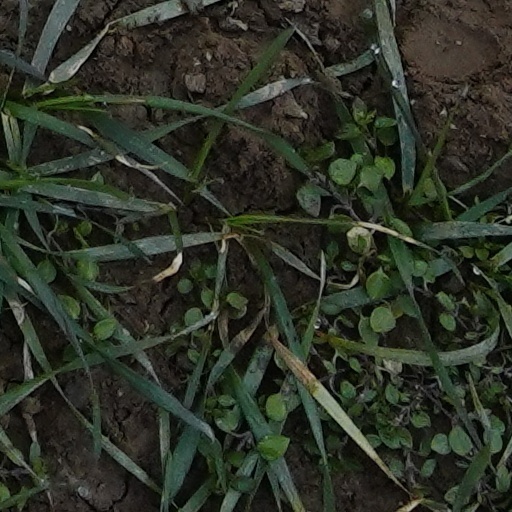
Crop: wheat